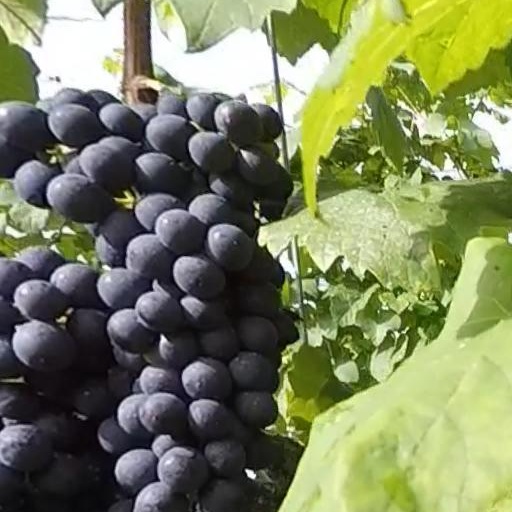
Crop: grape